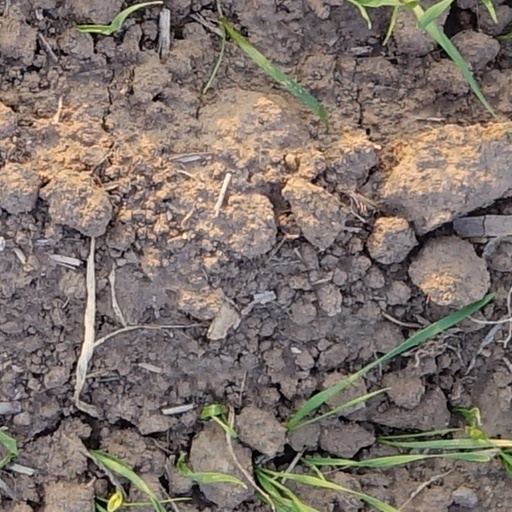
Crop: wheat